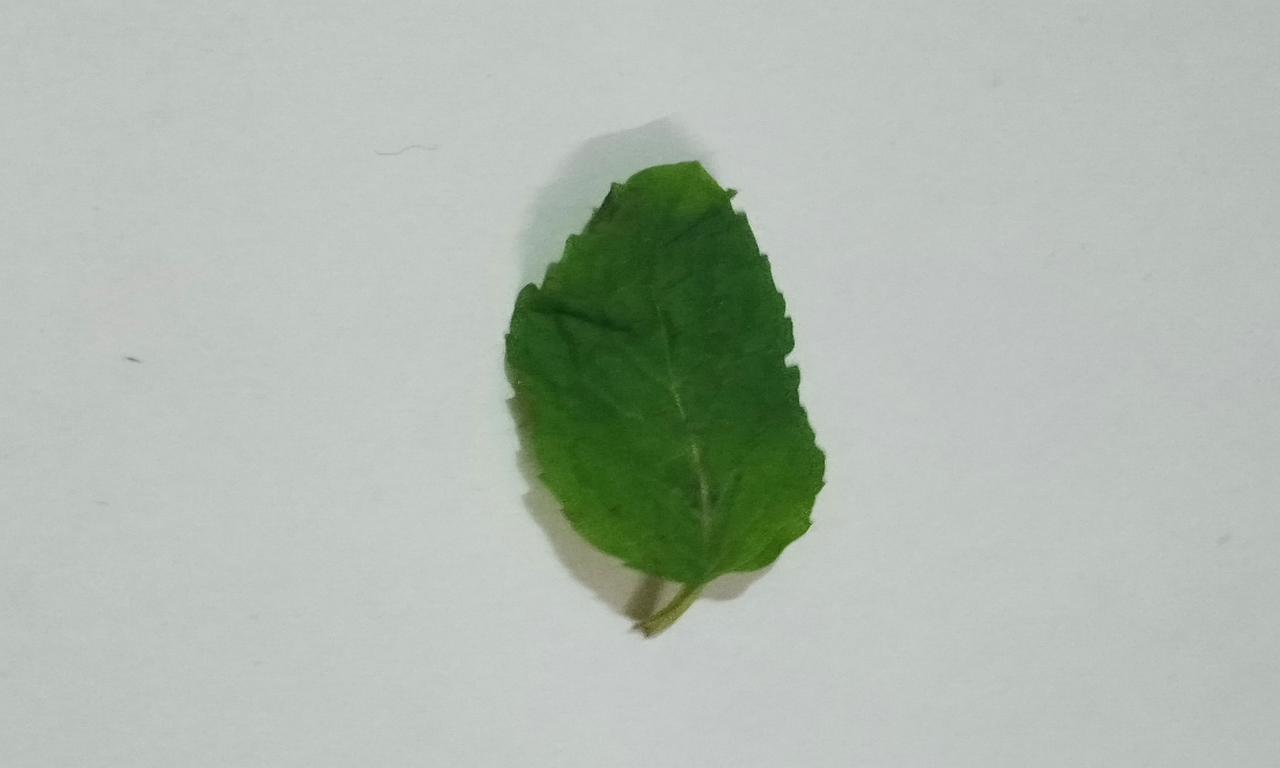
Label: Fresh